Havana Jai alai

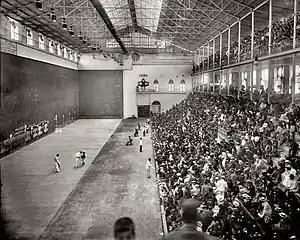
Frontón de Jai Alai, La Habana, 1904

In April 1898, the Mazzatini brothers made their first request to erect a building for Jai Alai and was approved, the Cuban War of Independence, however, delayed the process. In 1900 the Mazzatini brothers returned to the project, this time they received all the facilities from the municipal government, leaving the final approval of said approval in the hands of Colonel of the North American Army of intervention Dudley. The Havana Jai Alai Fronton, promoted by the Mazzantini brothers, was inaugurated in 1901 through their lawyer Basilio Sarasqueta with the support of Spanish fans. The military man refused up to 3 times, stating that it was impossible for him to sign a ten-year contract that would assign civil government land for private use.